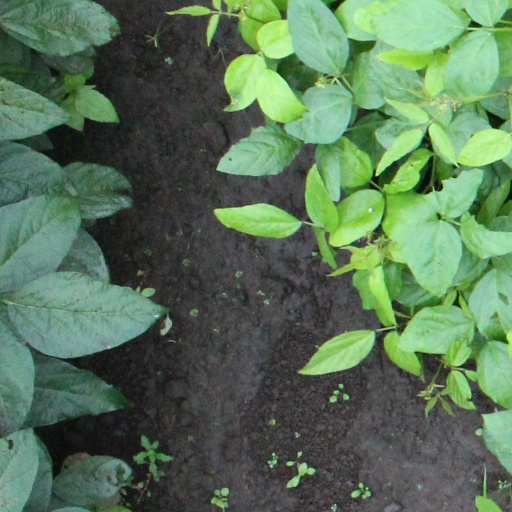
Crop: soybean